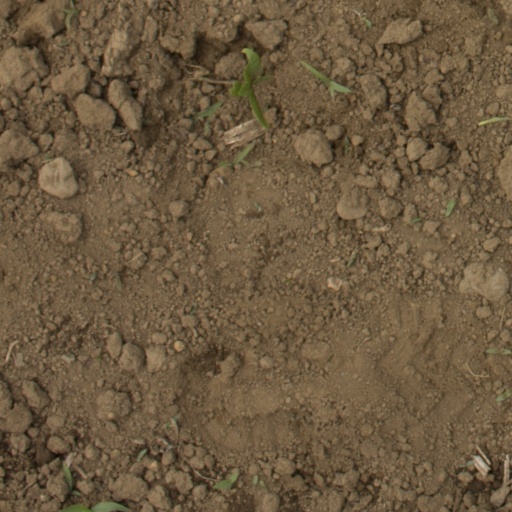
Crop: Jerusalem artichoke